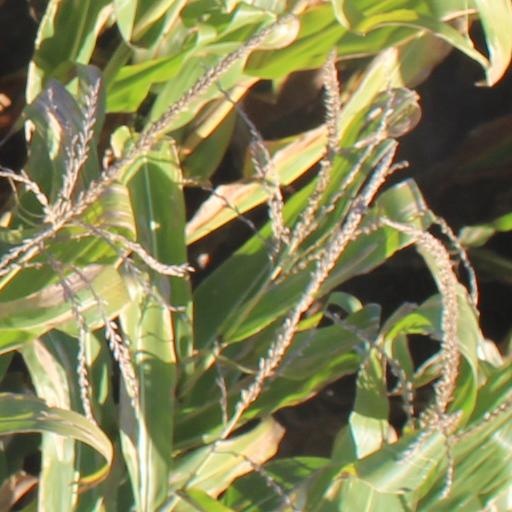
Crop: maize; corn